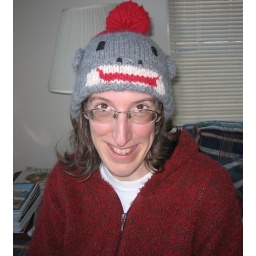
me in my monkey hat